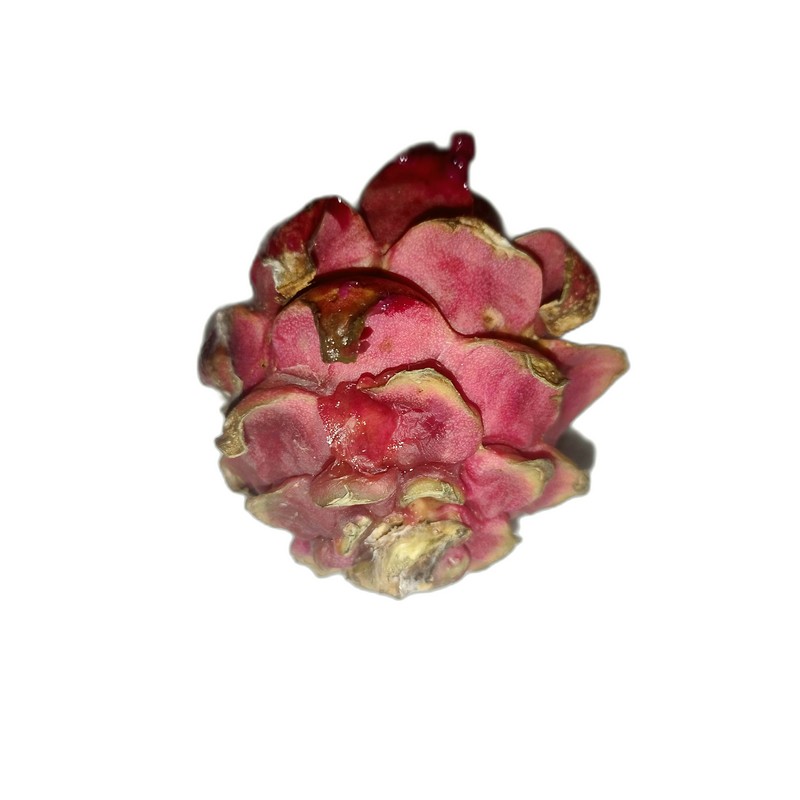
Label: Defect Dragon Fruit